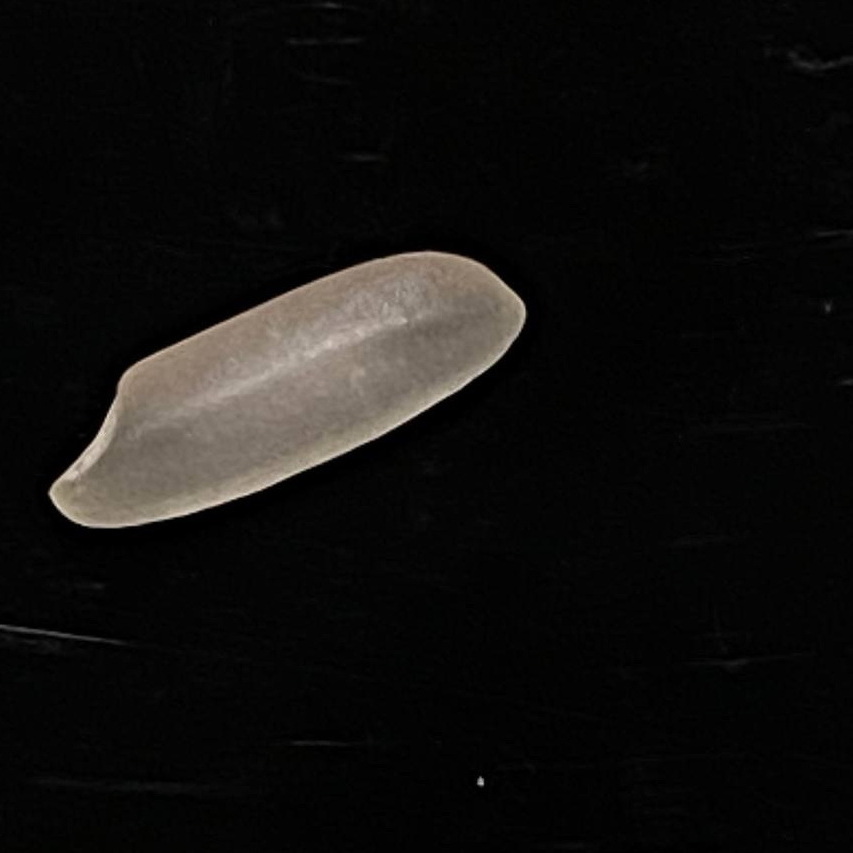
Rice variety: Subol_Lota